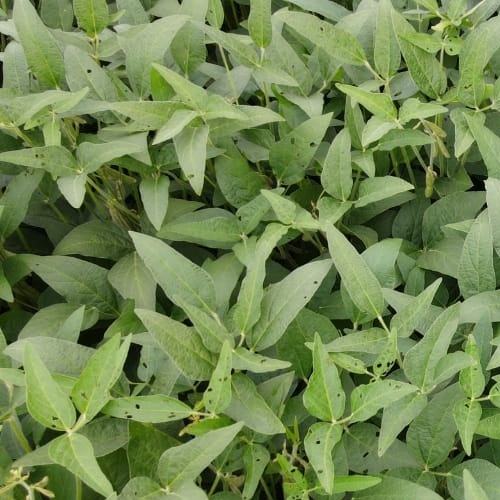
Label: Diabrotica_speciosa